Mentzelia decapetala

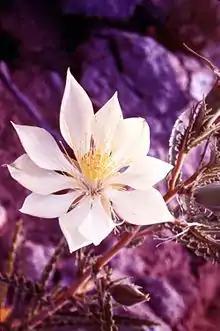
National Park Service photo from Wind Cave National Park, South Dakota

In its first year of growth tenpetal blazingstar has a basal rosette of leaves long and wide. They are oblong to oblanceolate, somewhat rectangular with rounded corners or having an outline like that of a reversed spear head with the point towards the stem and the broadest part past the midpoint. The edges are toothed, with the bottom of the indentations rounded and the lobes more pointed.